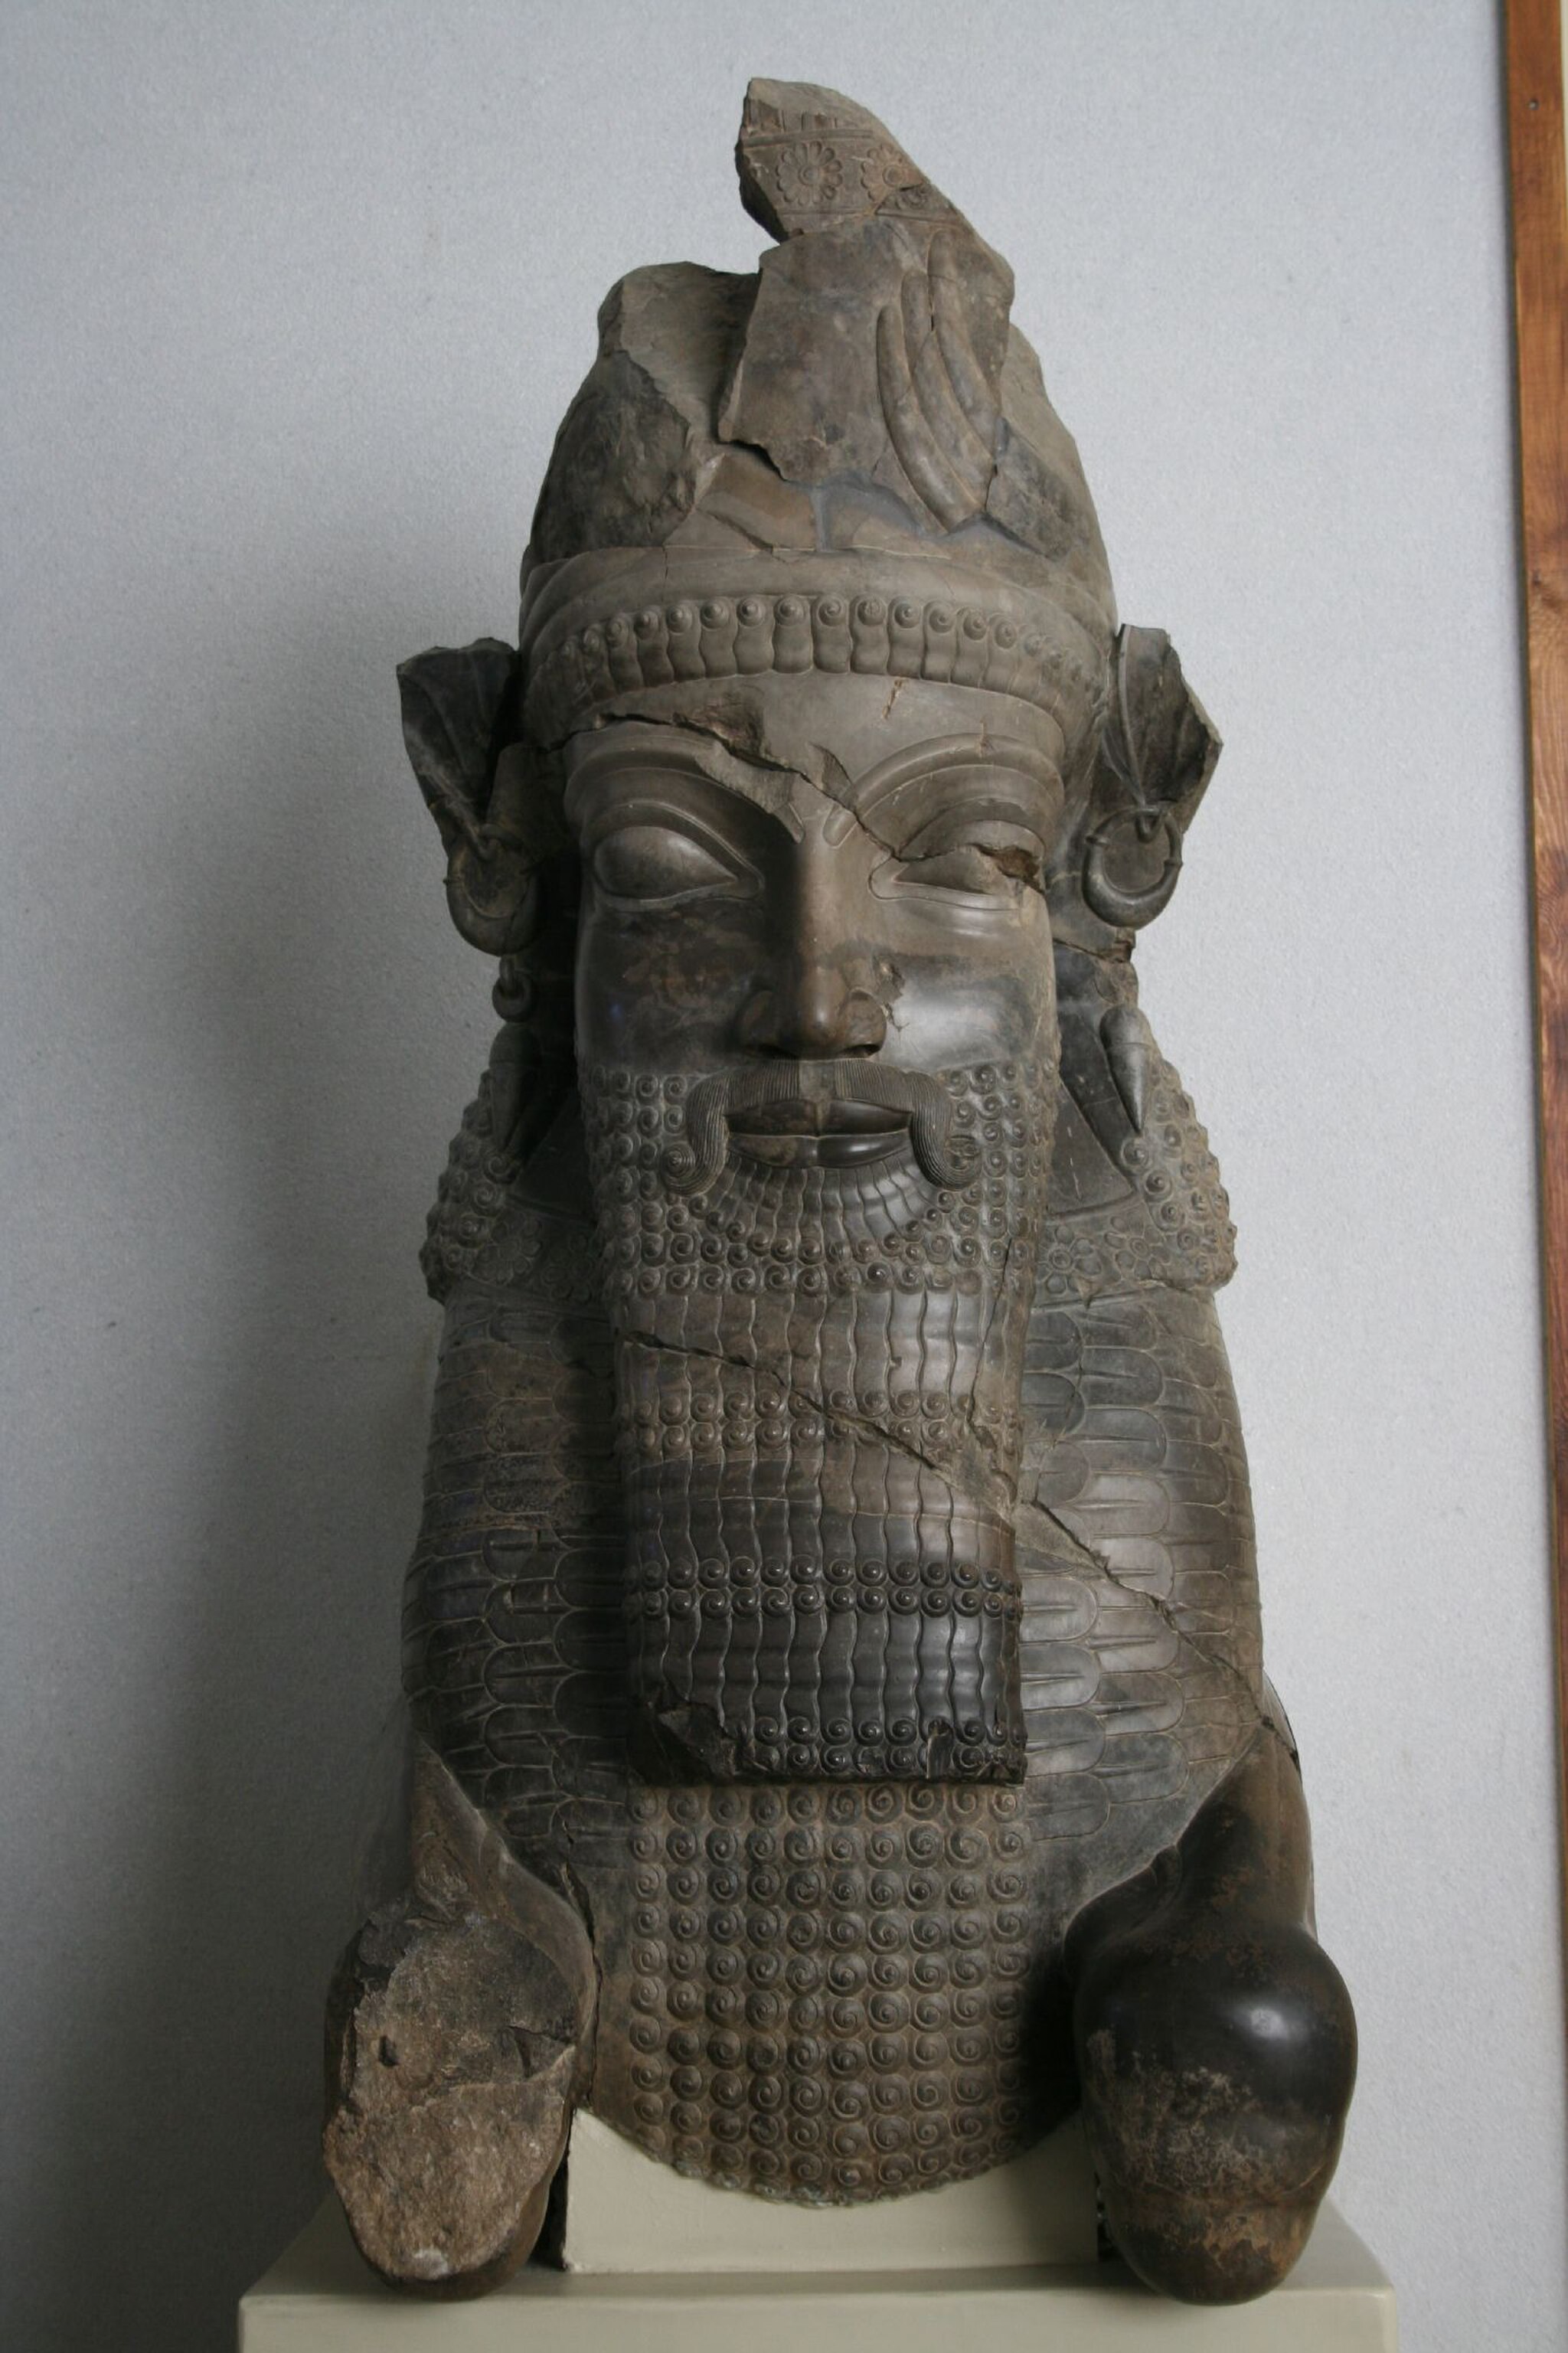
Title: Iran IMG 9462 (316523690)
Description: IMG_9462
Date: 2006-11-14 08:03
Categories: 2006 in Iran, Flickr images reviewed by FlickreviewR 2, Minotaur – Capital - 559-330 BC - Persepolis – National museum of Iran – Inventory number unknown